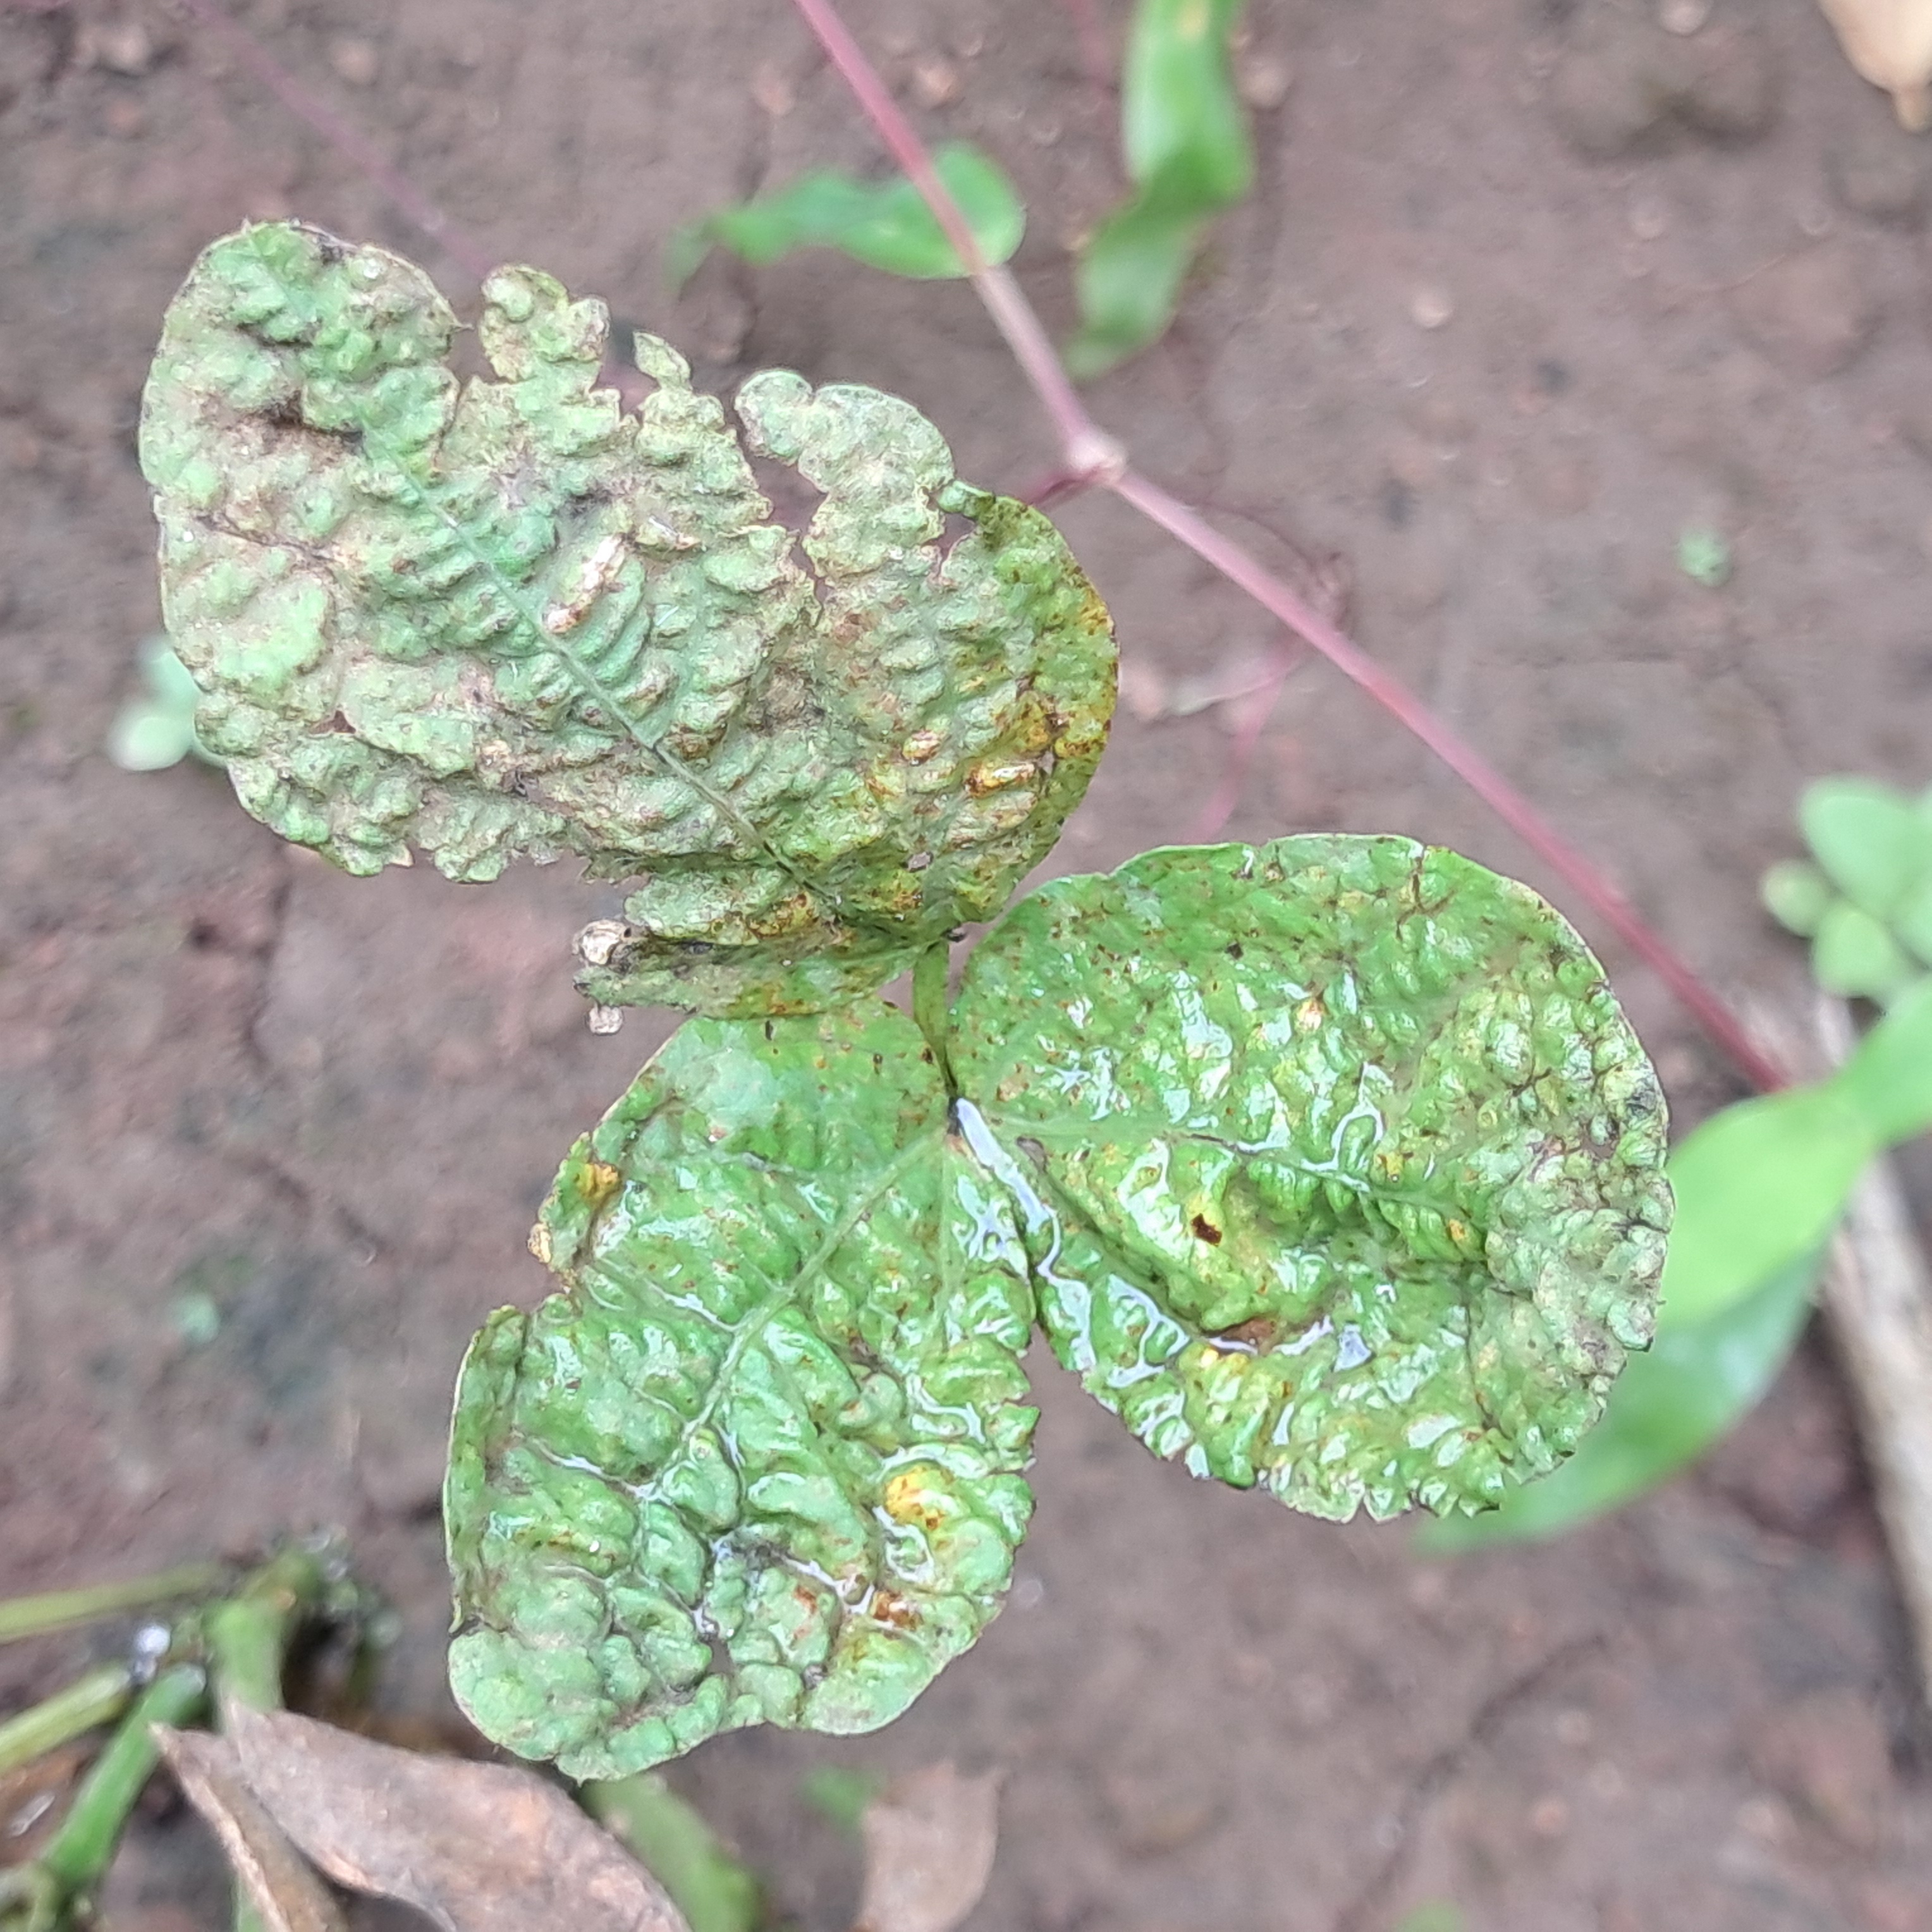
Label: Mosaic